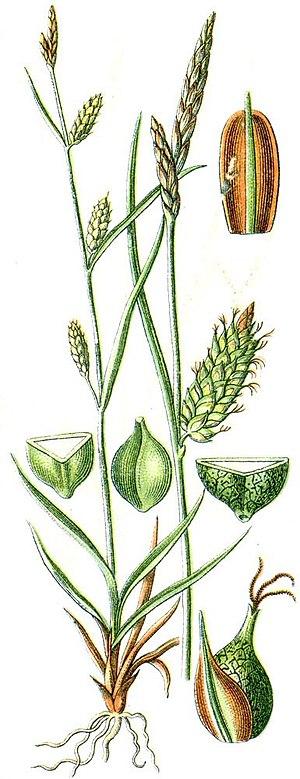
Cette liste de Tracheophyta de Bosnie-Herzégovine, ainsi que d’espèces introduites est un aperçu incomplet d’espèces de mousses, de fougères, de gymnospermes et d’angiospermes citées dans la littérature disponible en langues bosniaque, croate, serbe et serbo-croate. Cet aperçu n’inclue pas des espèces cultivées ni celles occasionnellement introduites.